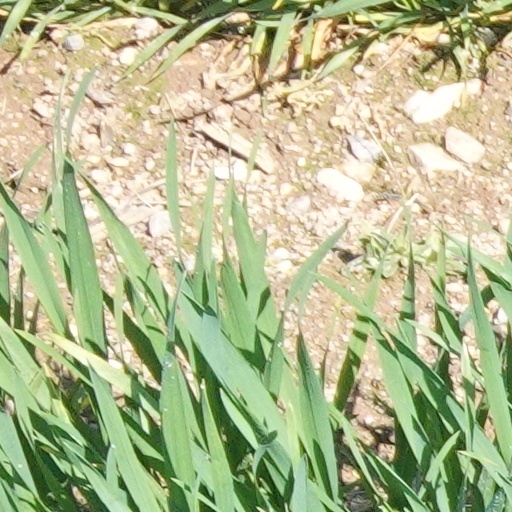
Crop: wheat